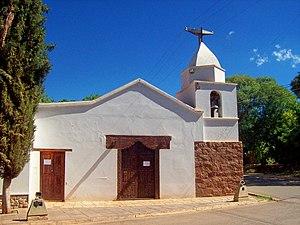
La province de La Rioja est une subdivision de l'Argentine située au nord-ouest du pays. Elle est limitée au nord-ouest par le Chili, à l'ouest par la province de San Juan, au sud par la province de San Luis à l'est par la province de Córdoba et au nord par la province de Catamarca.